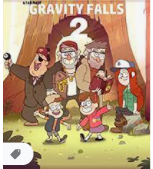
Portrait style: Cartoon Portrait